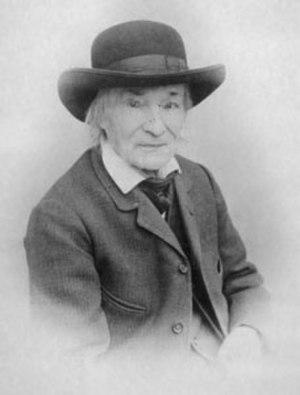
Jean-Henri Casimir Fabre, né le 21 décembre 1823 à Saint-Léons, mort le 11 octobre 1915 à Sérignan-du-Comtat, est un homme de sciences, un humaniste, un naturaliste, un entomologiste éminent, un écrivain passionné par la nature et un poète français de langue occitane et française, lauréat de l'Académie française et d'un nombre élevé de prix.